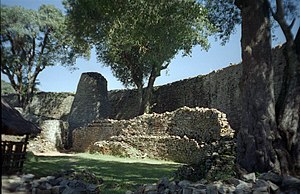
Zimbabwe / Historie
Great Zimbabwe-ruinerne i Masvingo-provinsen.
"Republikken Zimbabwe er en republik i det sydlige Afrika. Zimbabwe grænser op mod Zambia, Mozambique, Sydafrika og Botswana. Landet har sit navn efter Great Zimbabwe, en oldtidsby i det sydlige Afrika, som var centrum for et stort rige kendt som Munhumutapaimperiet. ""Zimbabwe"" kommer af Dzimbadzemabwe, der betyder ""stort stenhus"" på shona-sproget.